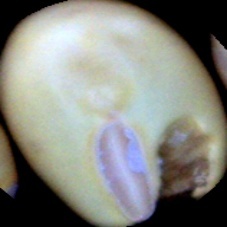
Label: Broken